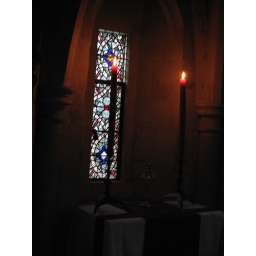
Stained glass window in a private chapel at the Tower of London.